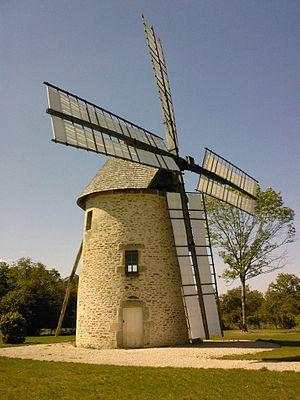
Moulin de Civry-sur-Serein à Massangis (Yonne)
Massangis est une commune française située dans le département de l'Yonne en région Bourgogne-Franche-Comté. Elle se compose des deux villages de Massangis et de Civry-sur-Serein.